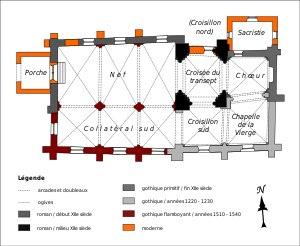
L'église Notre-Dame est une église catholique paroissiale située à Jambville, dans les Yvelines, en France. C'est un petit édifice de plan rectangulaire, qui compte seulement dix travées, et remonte en partie au XIIᵉ siècle. Remaniée à maintes reprises, elle est assez emblématique des petites églises rurales de la région, dont les différentes parties adoptent l'architecture recherchée des grands édifices contemporains, mais ne sont pas bâties avec la même rigueur, et présentent de nombreuses irrégularités. À part ceci, l'église Notre-Dame a subi des dégradations irréparables dans le passé. Tant à l'intérieur qu'à l'extérieur, la plupart des chapiteaux ont ainsi perdu leur sculpture, aucune fenêtre ne subsiste plus d'origine, et les élévations extérieures ont été si radicalement restaurées qu'elle ne conservent plus que de rares éléments authentiques. L'on peut notamment signaler un tympan roman quadrillé au nord de la nef. Sinon, le clocher octogonal roman et sa flèche de pierre gothique sont aujourd'hui les seuls éléments dignes d'intérêt à l'extérieur.